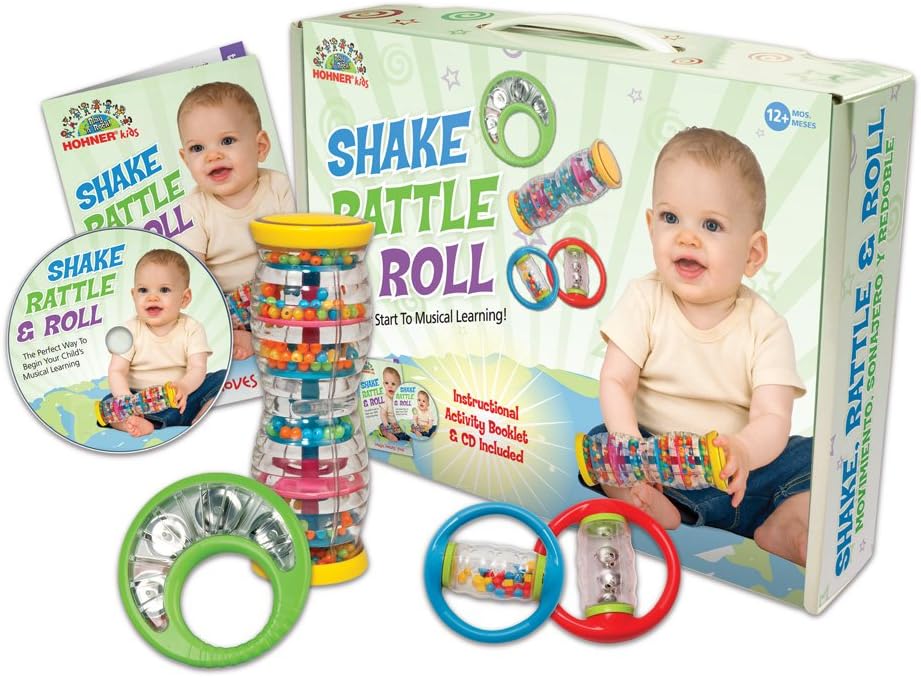
Hohner Kids Shaker, inch (HO4002)
Category: Musical Instruments
Children love good sounds! This great set of four colorful instruments has endless possibilities for you and your child to make music together. With parental supervision, each instrument can be introduced to even the youngest baby. This four piece music discovery set includes a twist-n-shake rainmaker, toddler tambourine, rolling bells plus bead shapes, and a CD with instruction Songbook. This special collection of instruments comes in an attractive gift box and is sure to captivate your child as you help grow their auditory and cognitive development. Makes a great gift!
Features: Children love good sounds! This great set of four colorful instruments has endless possibilities for you and your child to make music together. With parental supervision, each instrument can be introduced to even the youngest baby. This four piece music discovery set includes a twist-n-shake rainmaker, toddler tambourine, rolling bells plus bead shapes, and a CD with instruction Songbook. This special collection of instruments comes in an attractive gift box and is sure to captivate your child as you help grow their auditory and cognitive development. Makes a great gift! | A complete band in the box that's sure to delight plus includes a CD to play along with that will have the little ones shake, rattle, and rolling. | BPA Free products that meets or exceeds all global safety standards with quality and durability built into each instrument | Includes great sounding tambourine, captivating twist-n-shake rainmaker, and engaging rolling shapes, all with toddler safe designs perfect for young music makers | Safe for ages 12+ months